Enith Brigitha

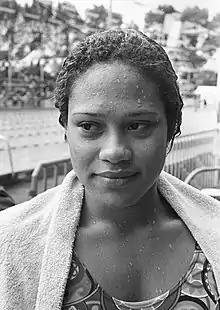

Enith Sijtje Maria Brigitha (born 15 April 1955) is a former leading competitive swimmer in the 1970s. She twice represented the Netherlands at the Summer Olympics, starting in 1972 (Munich, West Germany). She won two bronze medals at the 1976 Summer Olympics in Montreal, Quebec, Canada, in the women's 100 m and 200 m freestyle. Brigitha twice was named 'Dutch Sportswoman of the Year', in 1973 and 1974. She was the first black athlete to win a swimming medal in the Olympics.